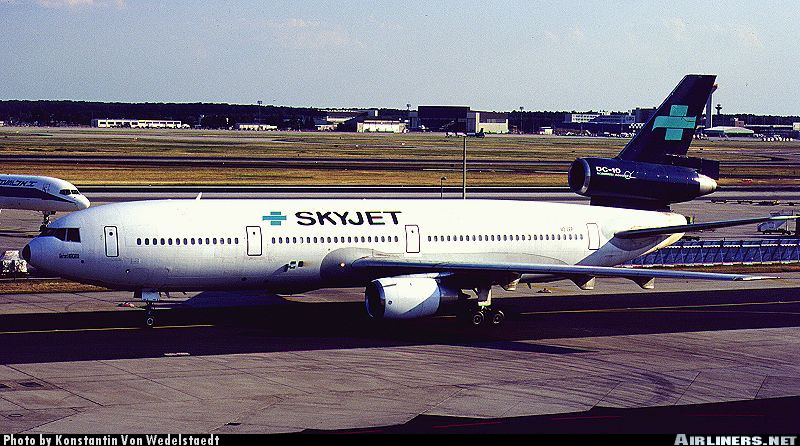
Vehicle type: Planes